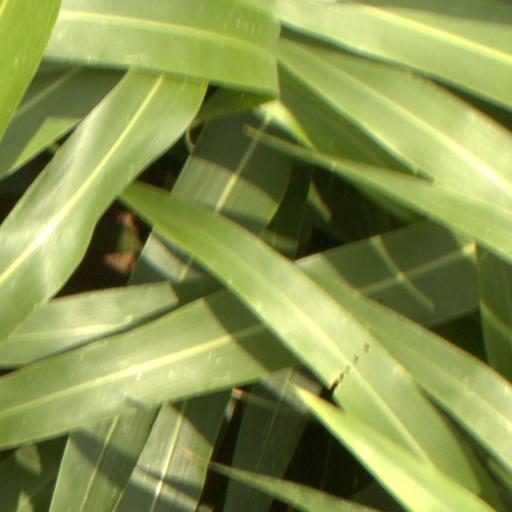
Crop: sorghum